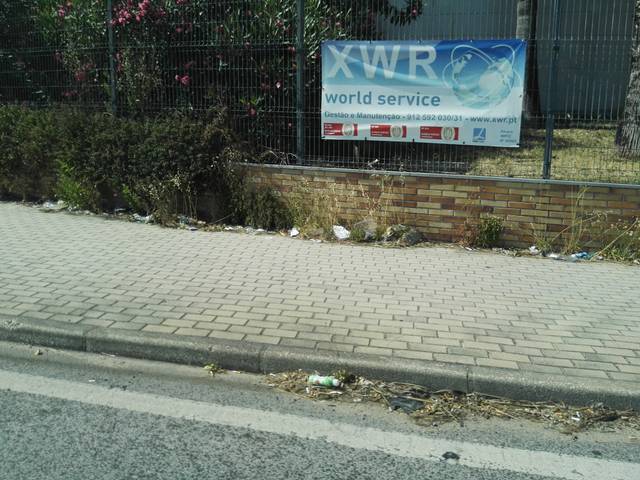
Region: Portugal
Coordinates: 38.909, -9.028